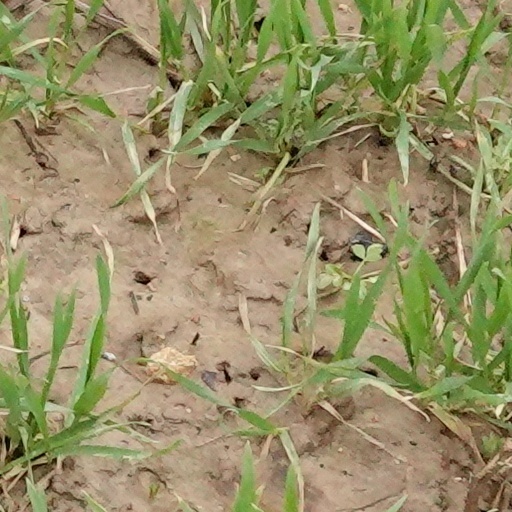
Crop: wheat